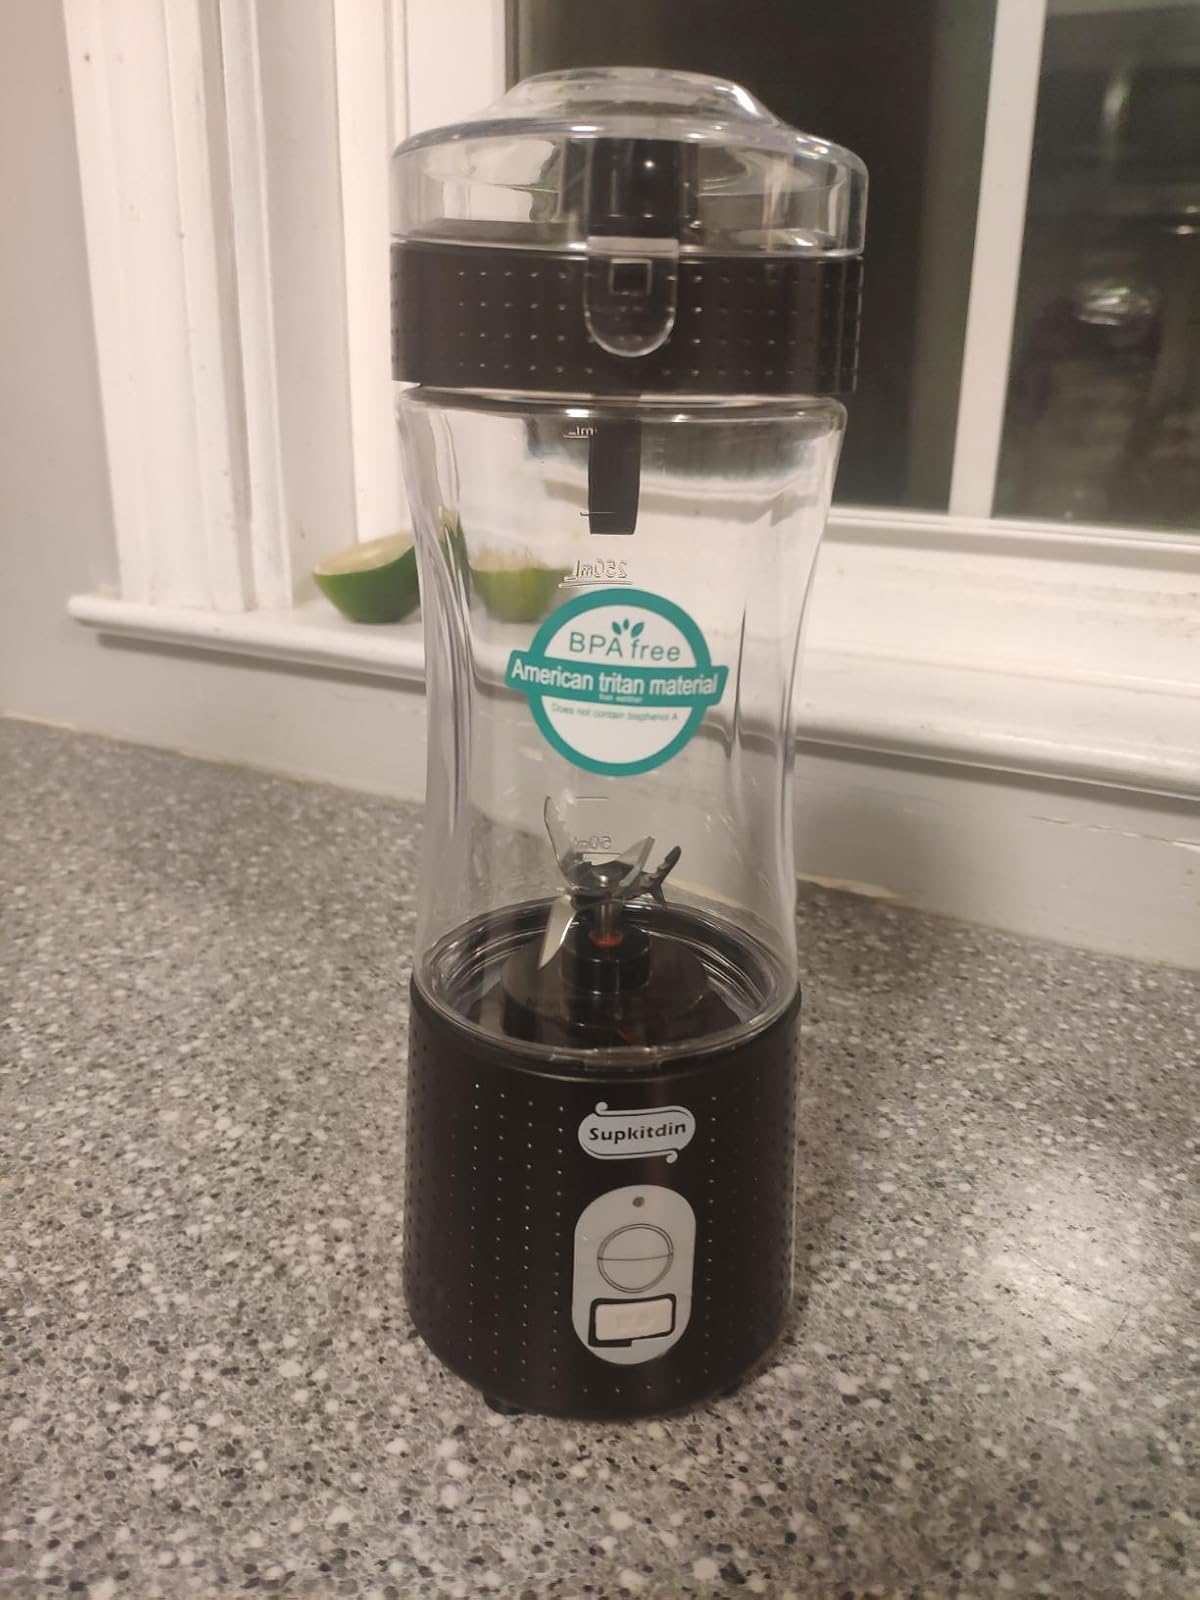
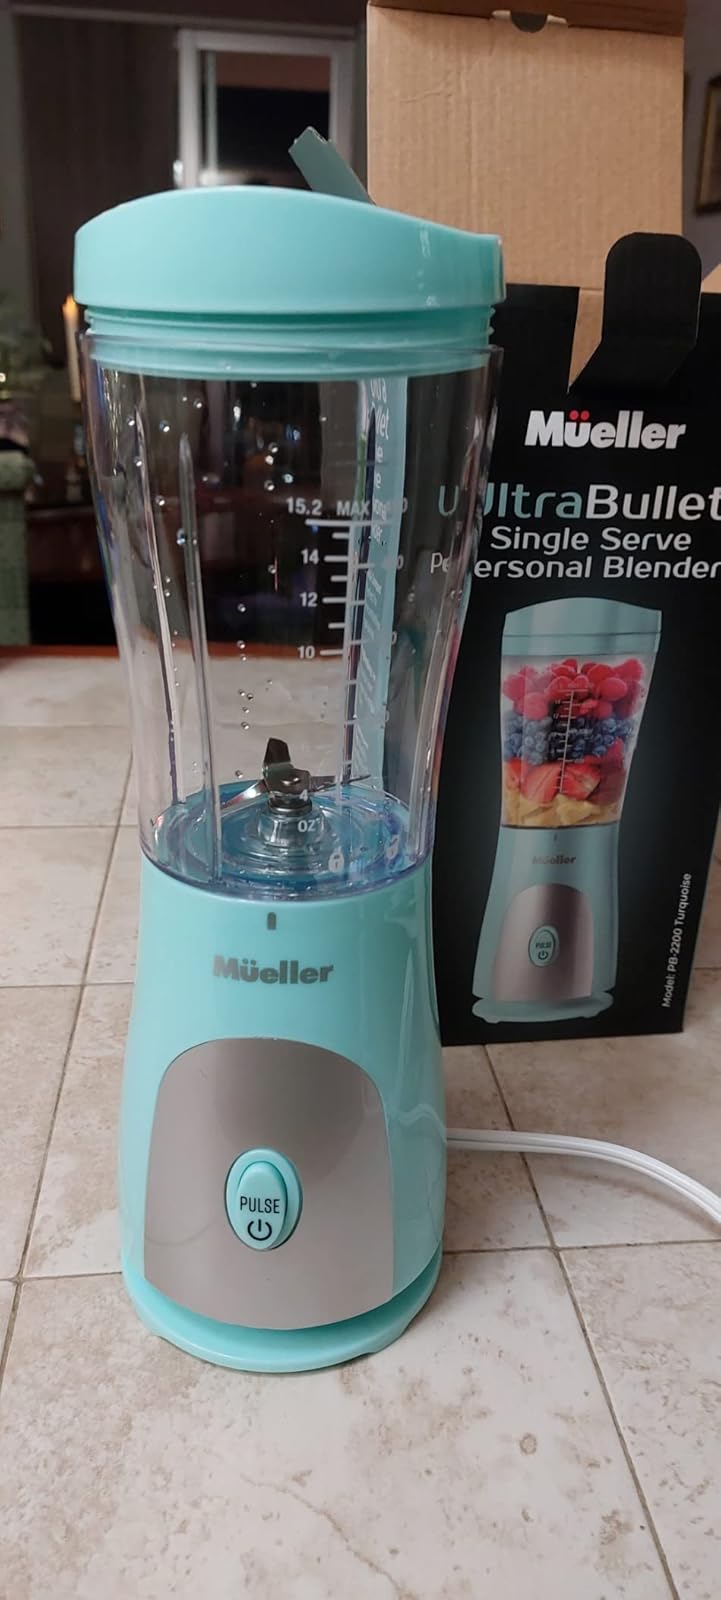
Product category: items_blender
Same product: no